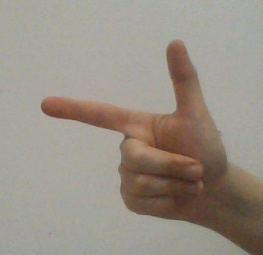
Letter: yaa